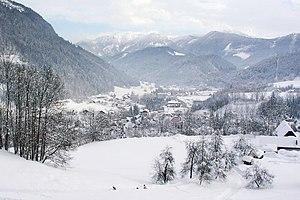
Göstling an der Ybbs est une commune autrichienne du district de Scheibbs en Basse-Autriche.